Enzo Masiello

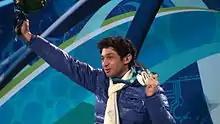
Masiello claims silver medal in the men's 10km sitting event during the 2010 Vancouver Paralympics representing Italy

Enzo Masiello (born 5 March 1969) is an Italian Paralympic cross-country skier and biathlete who also formerly competed as a long distance runner at the Summer Paralympics. He has competed at the Paralympics in 6 occasions representing Italy both at the Summer Paralympics (1992, 1996 and 2000) and at the Winter Paralympics (2006, 2010 and 2014). Enzo is also the first Italian male athlete to win a medal both at the Summer Paralympics and in the Winter Paralympics. He was a recipient of the Order of Merit of the Italian Republic, which is one of the highest honours to be given in the nation.